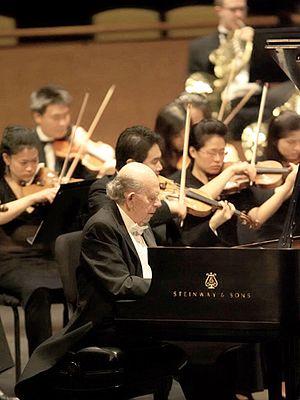
Walter Hautzig est un pianiste américain, né le 28 septembre 1921 à Vienne en Autriche et mort à New York le 30 janvier 2017.